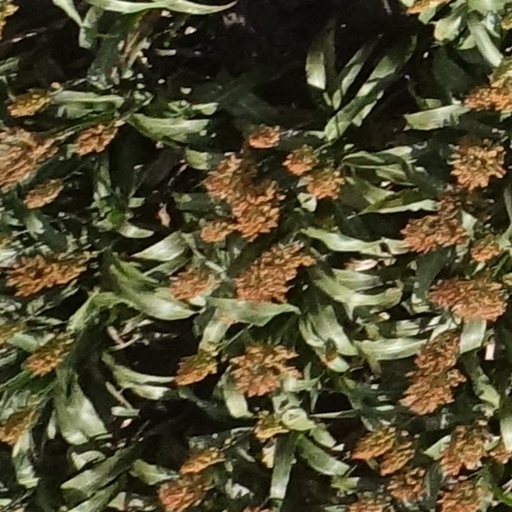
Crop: sorghum